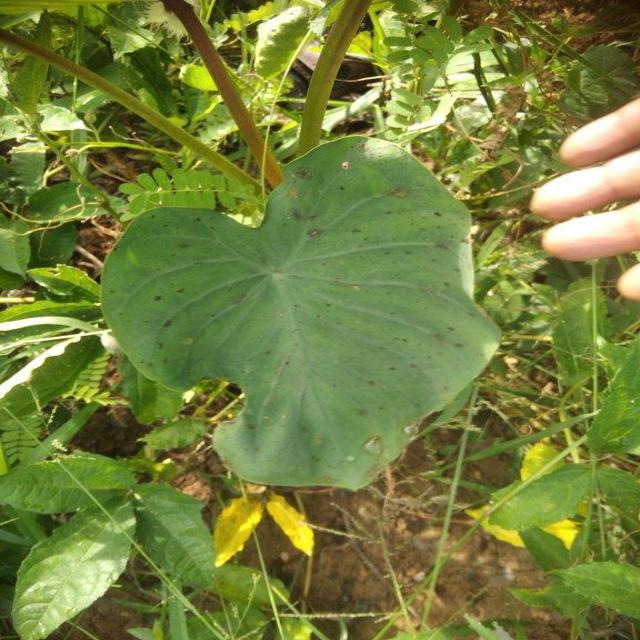
Label: Early_Blight